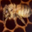
Label: bee